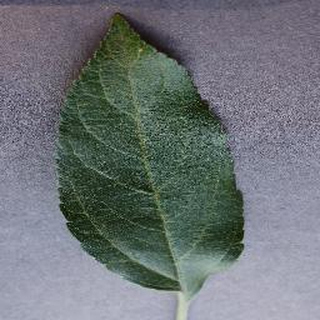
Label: healthy_apple